King Princess

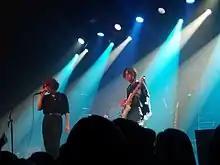
King Princess performing at Royale in Boston, Massachusetts, 2018

A record label offered to sign Straus at the age of 11, but she refused to do so because of her experience watching other artists work with a music label in her father's studio. The labels would control the artists' products and change the feel of the music. She did not want to sign with a record label until she had a definition of her music, how she wanted to run the production, and with whom she would work.